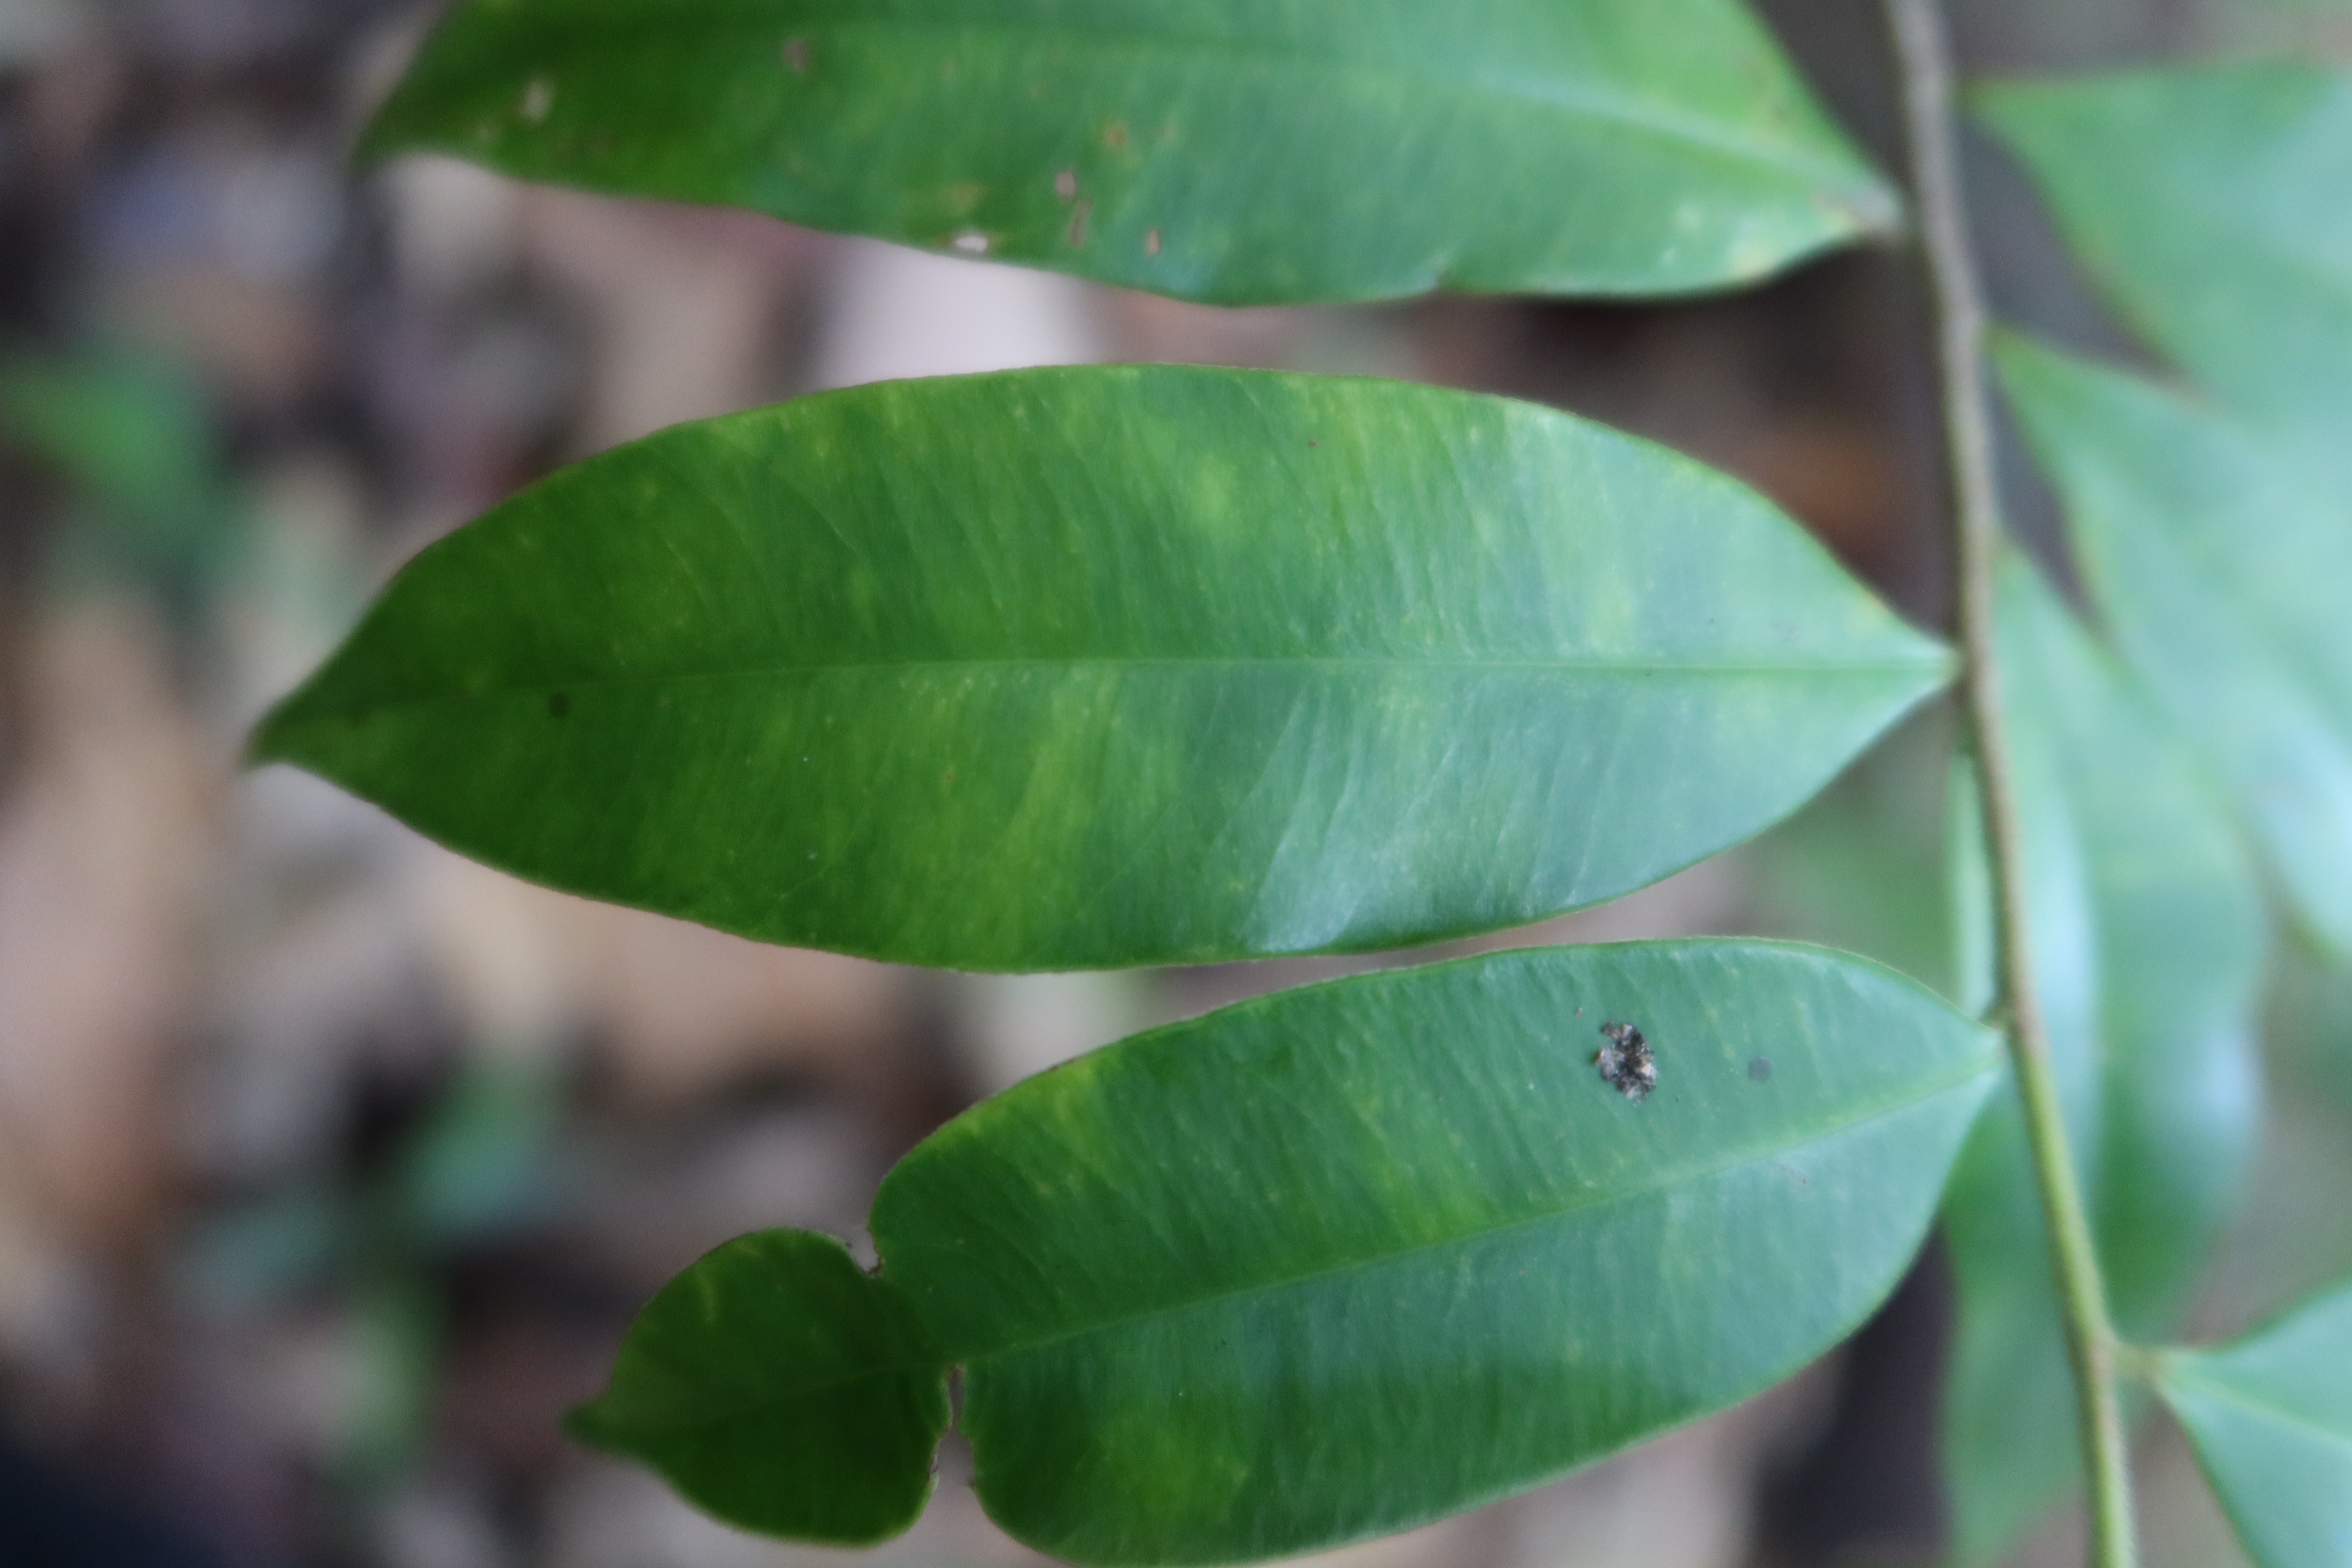
Label: Black spots